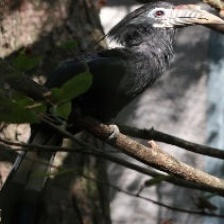
Species: VISAYAN HORNBILL
Scientific name: PENELOPIDES PANINI
ImageNet parent category: hornbill